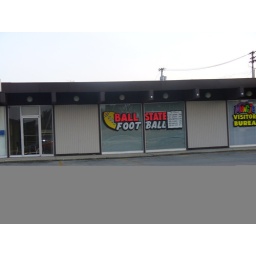
A Ball State Football sign in the front window of a local store.